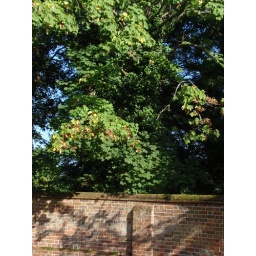
taken in church car park